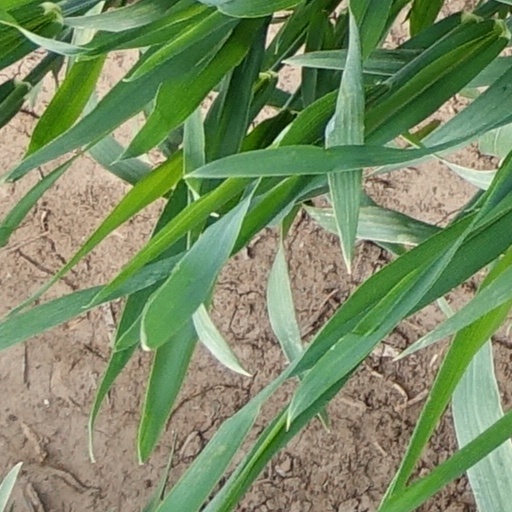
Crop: wheat